Sweet Briar College

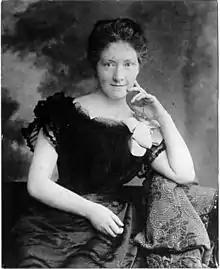
Indiana Fletcher Williams (1828–1900), founder of Sweet Briar College

The college is named after the former plantation of Elijah Fletcher and his descendants. Fletcher was a 19th-century teacher, businessman and mayor of Lynchburg, Virginia. He married Maria Antoinette Crawford in 1813 and purchased the Sweet Briar plantation property from her aunt and uncle where he used slave labor to run the plantation and his household. The plantation was initially known as Locust Ridge; Crawford supposedly renamed it "Sweet Briar" after the roses which grew on the land. Their daughter, Indiana Fletcher, was born in 1828 in Lynchburg.